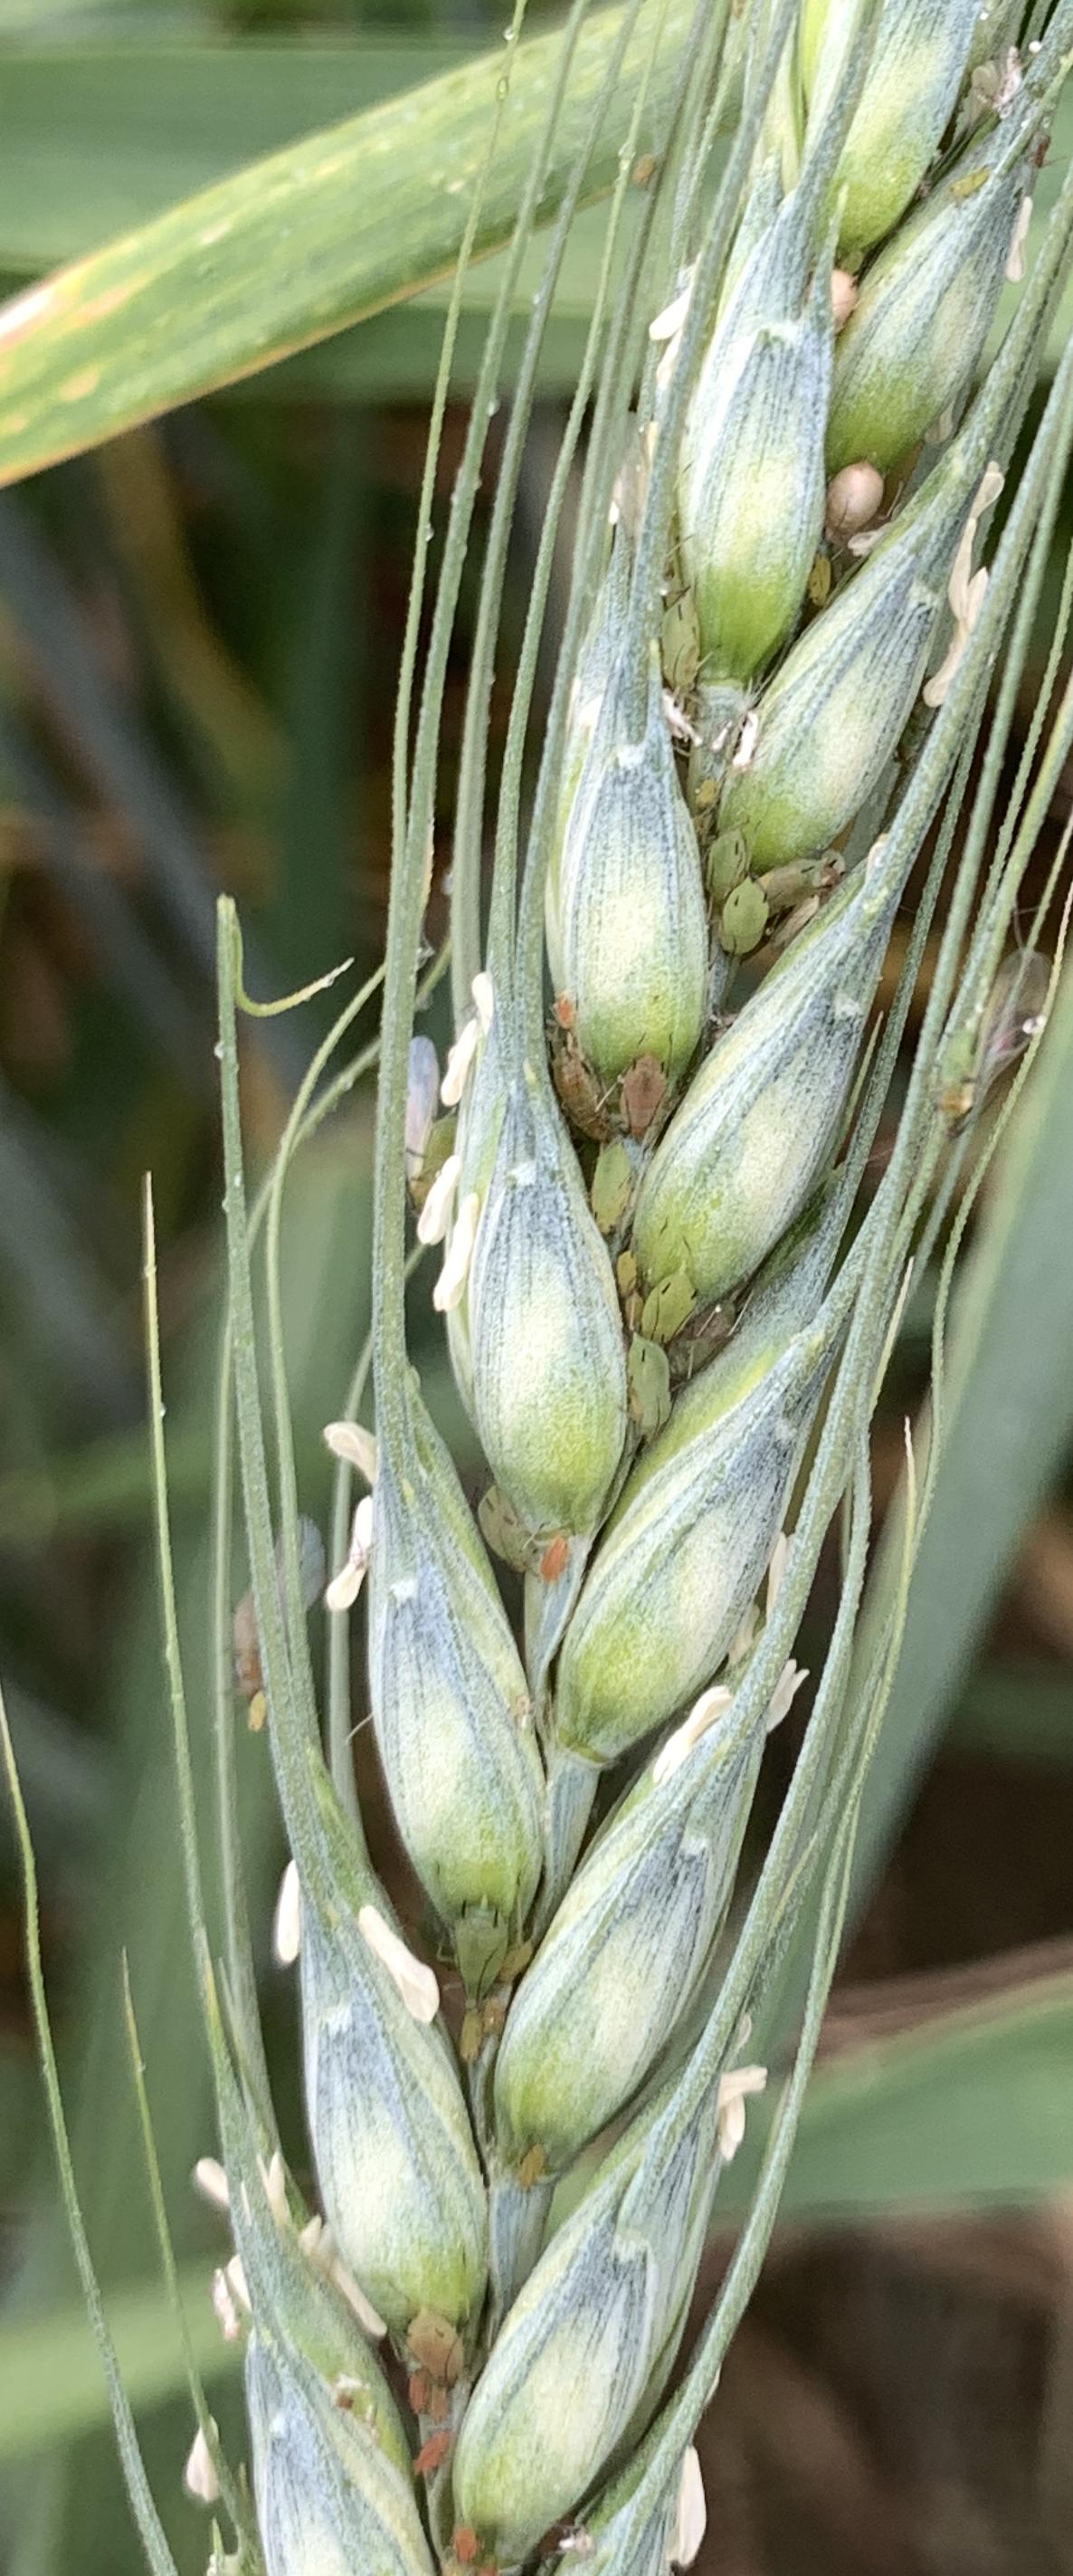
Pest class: english_grain_aphid